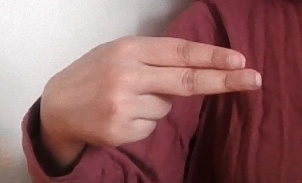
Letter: ain